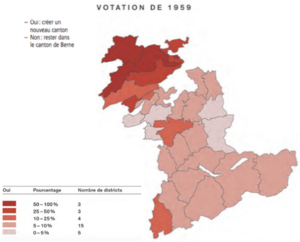
Résultat de l'initiative cantonale du 5 juillet 1959 sur la création d'un canton du Jura.
En Suisse, la Question jurassienne est liée au conflit entre le peuple jurassien et le Canton de Berne qui se manifesta par de nombreux événements conflictuels tant culturels, religieux et sociaux qui se déroulèrent dès la réunion de l'ancien Évêché de Bâle, décidée au Congrès de Vienne, au canton de Berne. Ces événements prirent une intensité exceptionnelle en Suisse dans la seconde moitié du XXᵉ siècle et dont un des aboutissements a été la création, du moins dans sa partie septentrionale, du canton du Jura par la séparation de Berne. Les milieux séparatistes estiment que le conflit n'est pas encore résolu. Le 24 novembre 2013, les populations du Jura et du Jura bernois se prononcèrent séparément sur la création d'une Assemblée constituante qui aurait dessiné alors le projet État commun aux deux régions, en approuvant la Constituante dans le Jura et en la refusant dans le Jura bernois. Si le oui l'avait emporté dans les deux régions, les populations auraient été amenées par la suite à élire ladite Constituante puis de sanctionner démocratiquement ce projet de nouveau canton interjurassien.